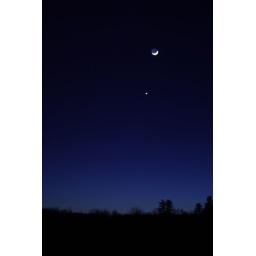
i thought this photo came out pretty cool. I really like the little house in the tree line.